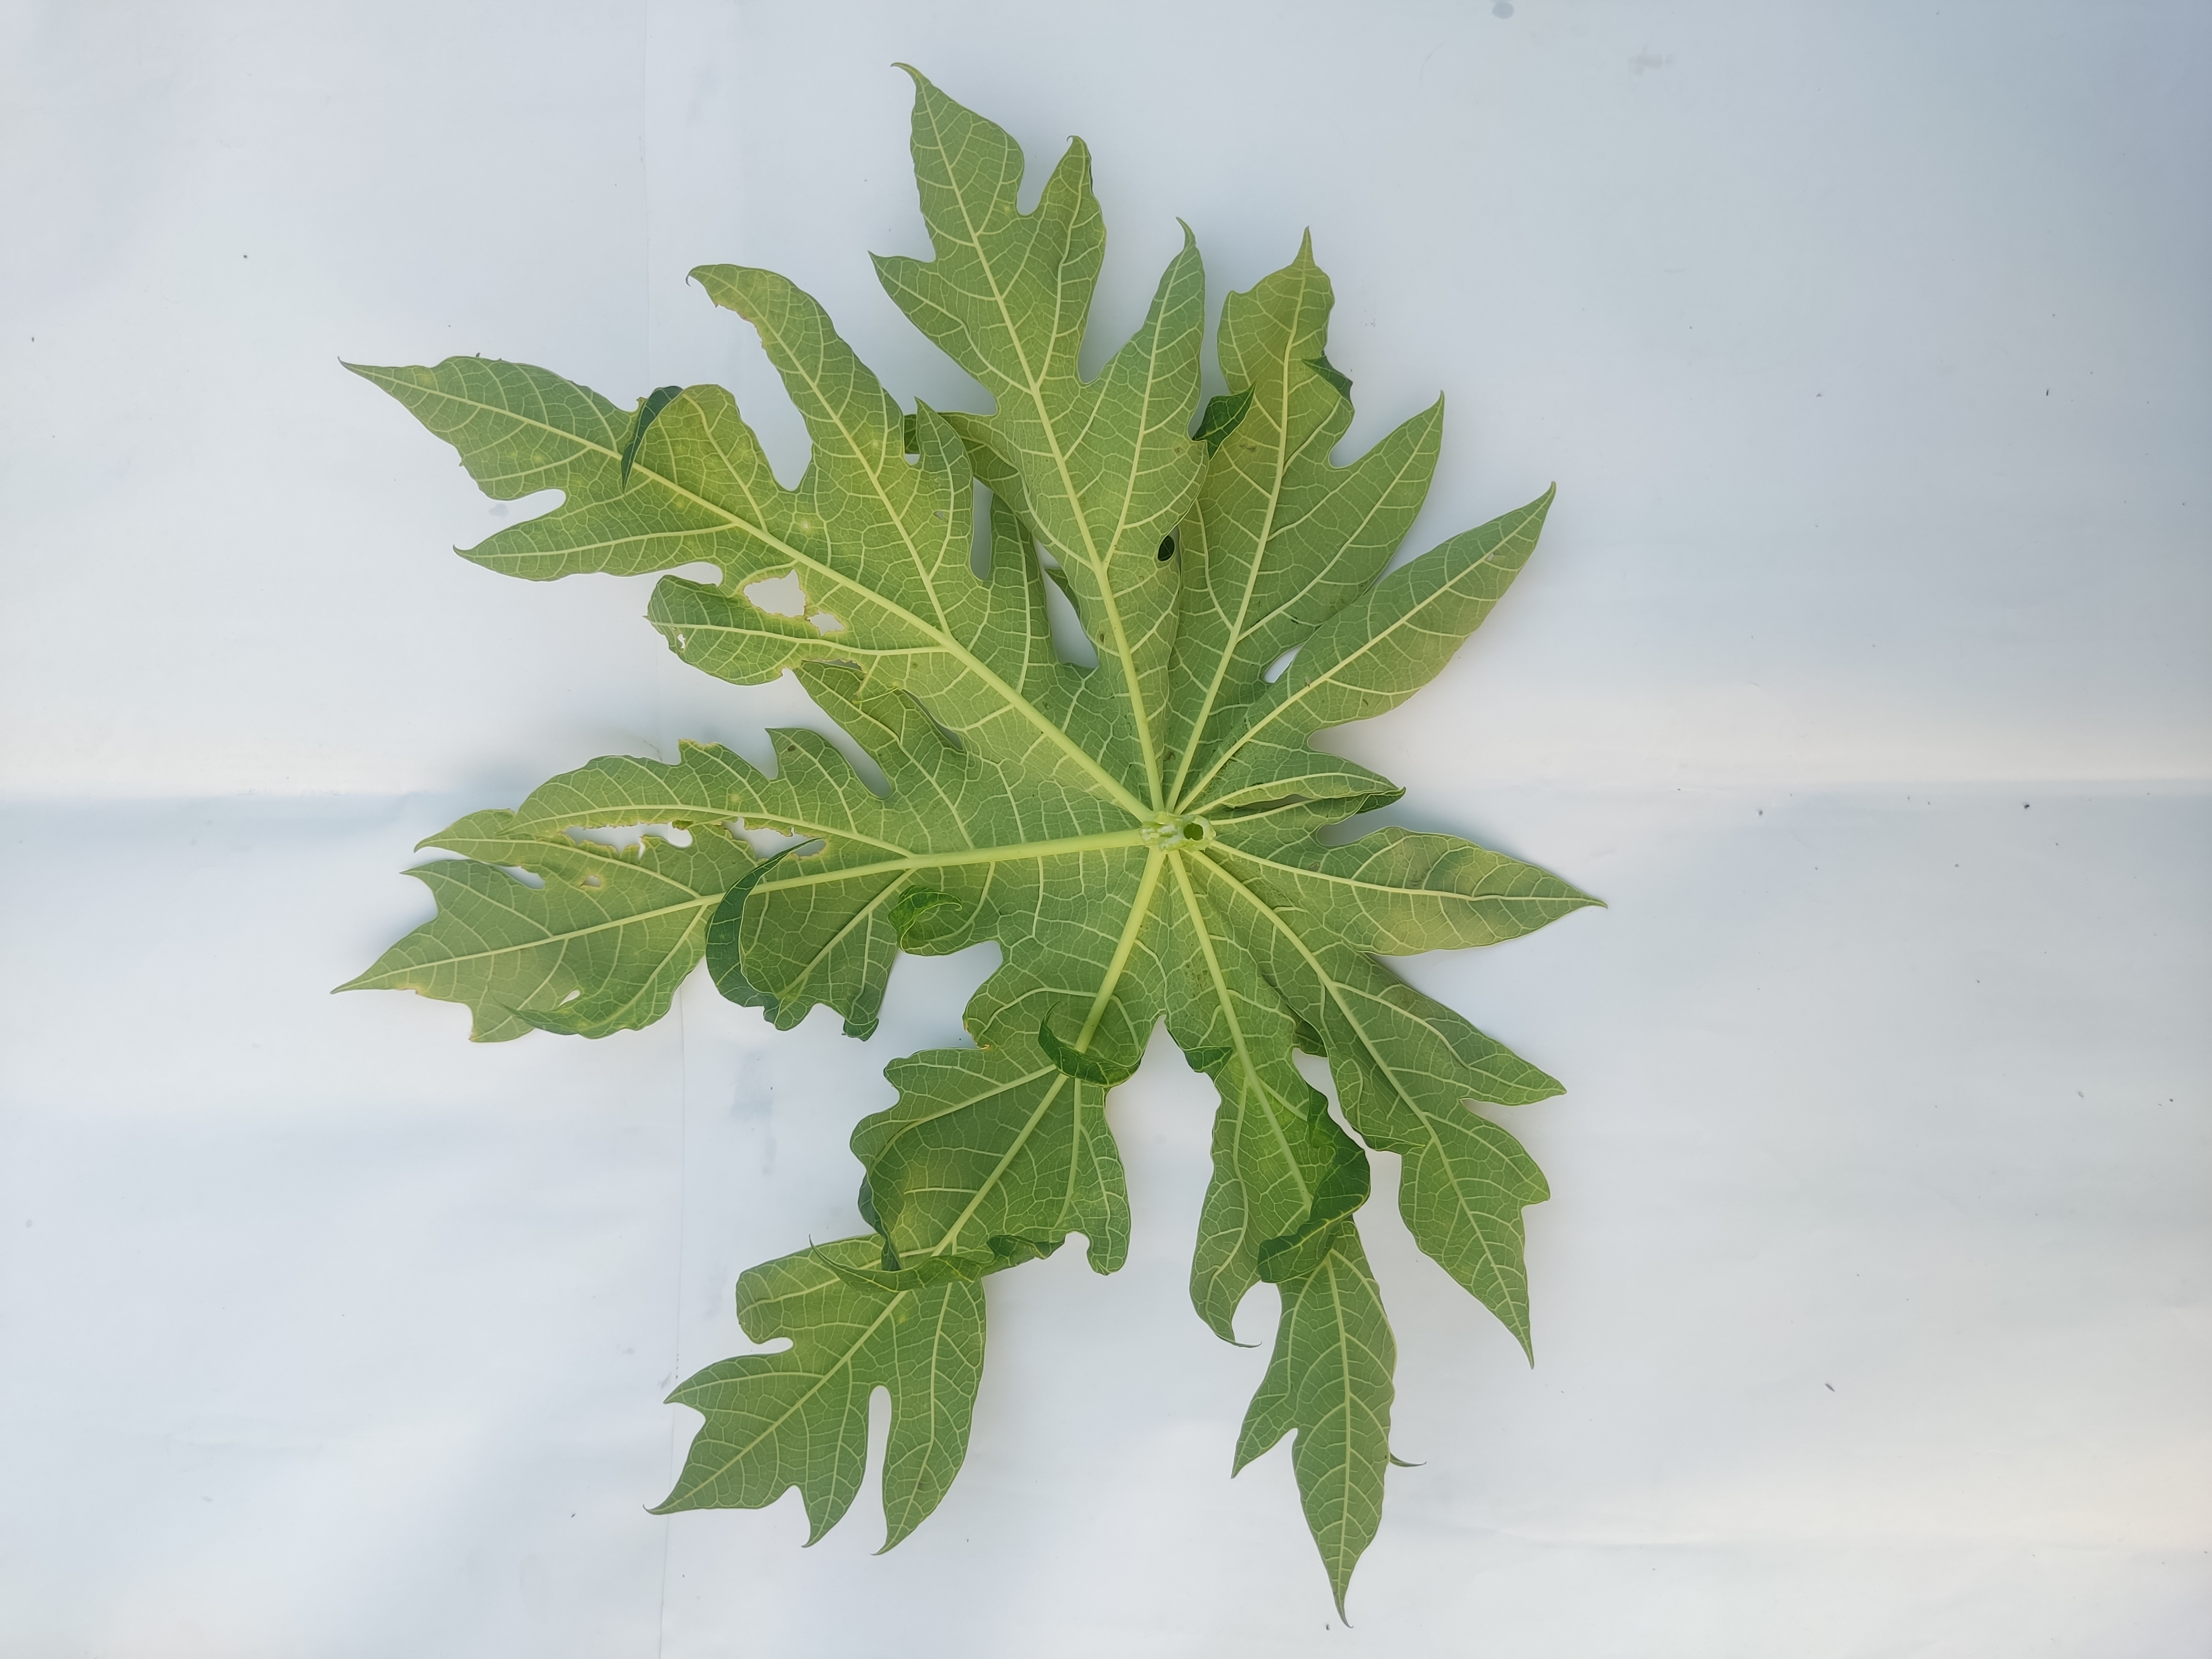
Label: Leaf Curl